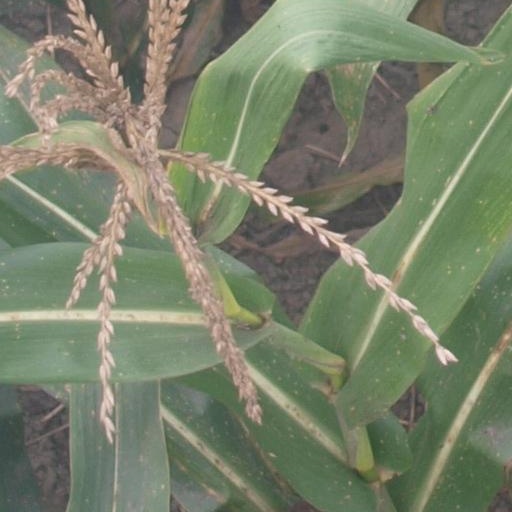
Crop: maize; corn